Bhagavata Purana

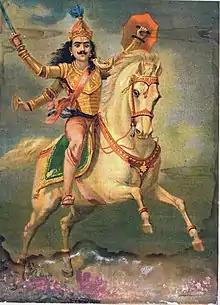

Consisting of 24 chapters, the ninth canto continues the dialogue between Sukadeva Gosvami and Pariksit on the banks of the Ganges river. With no notable additional layers of dialogue, the primary focus is upon the male dynasties of various ruling figures (the female sides are covered in the fourth canto). Topics covered include the: